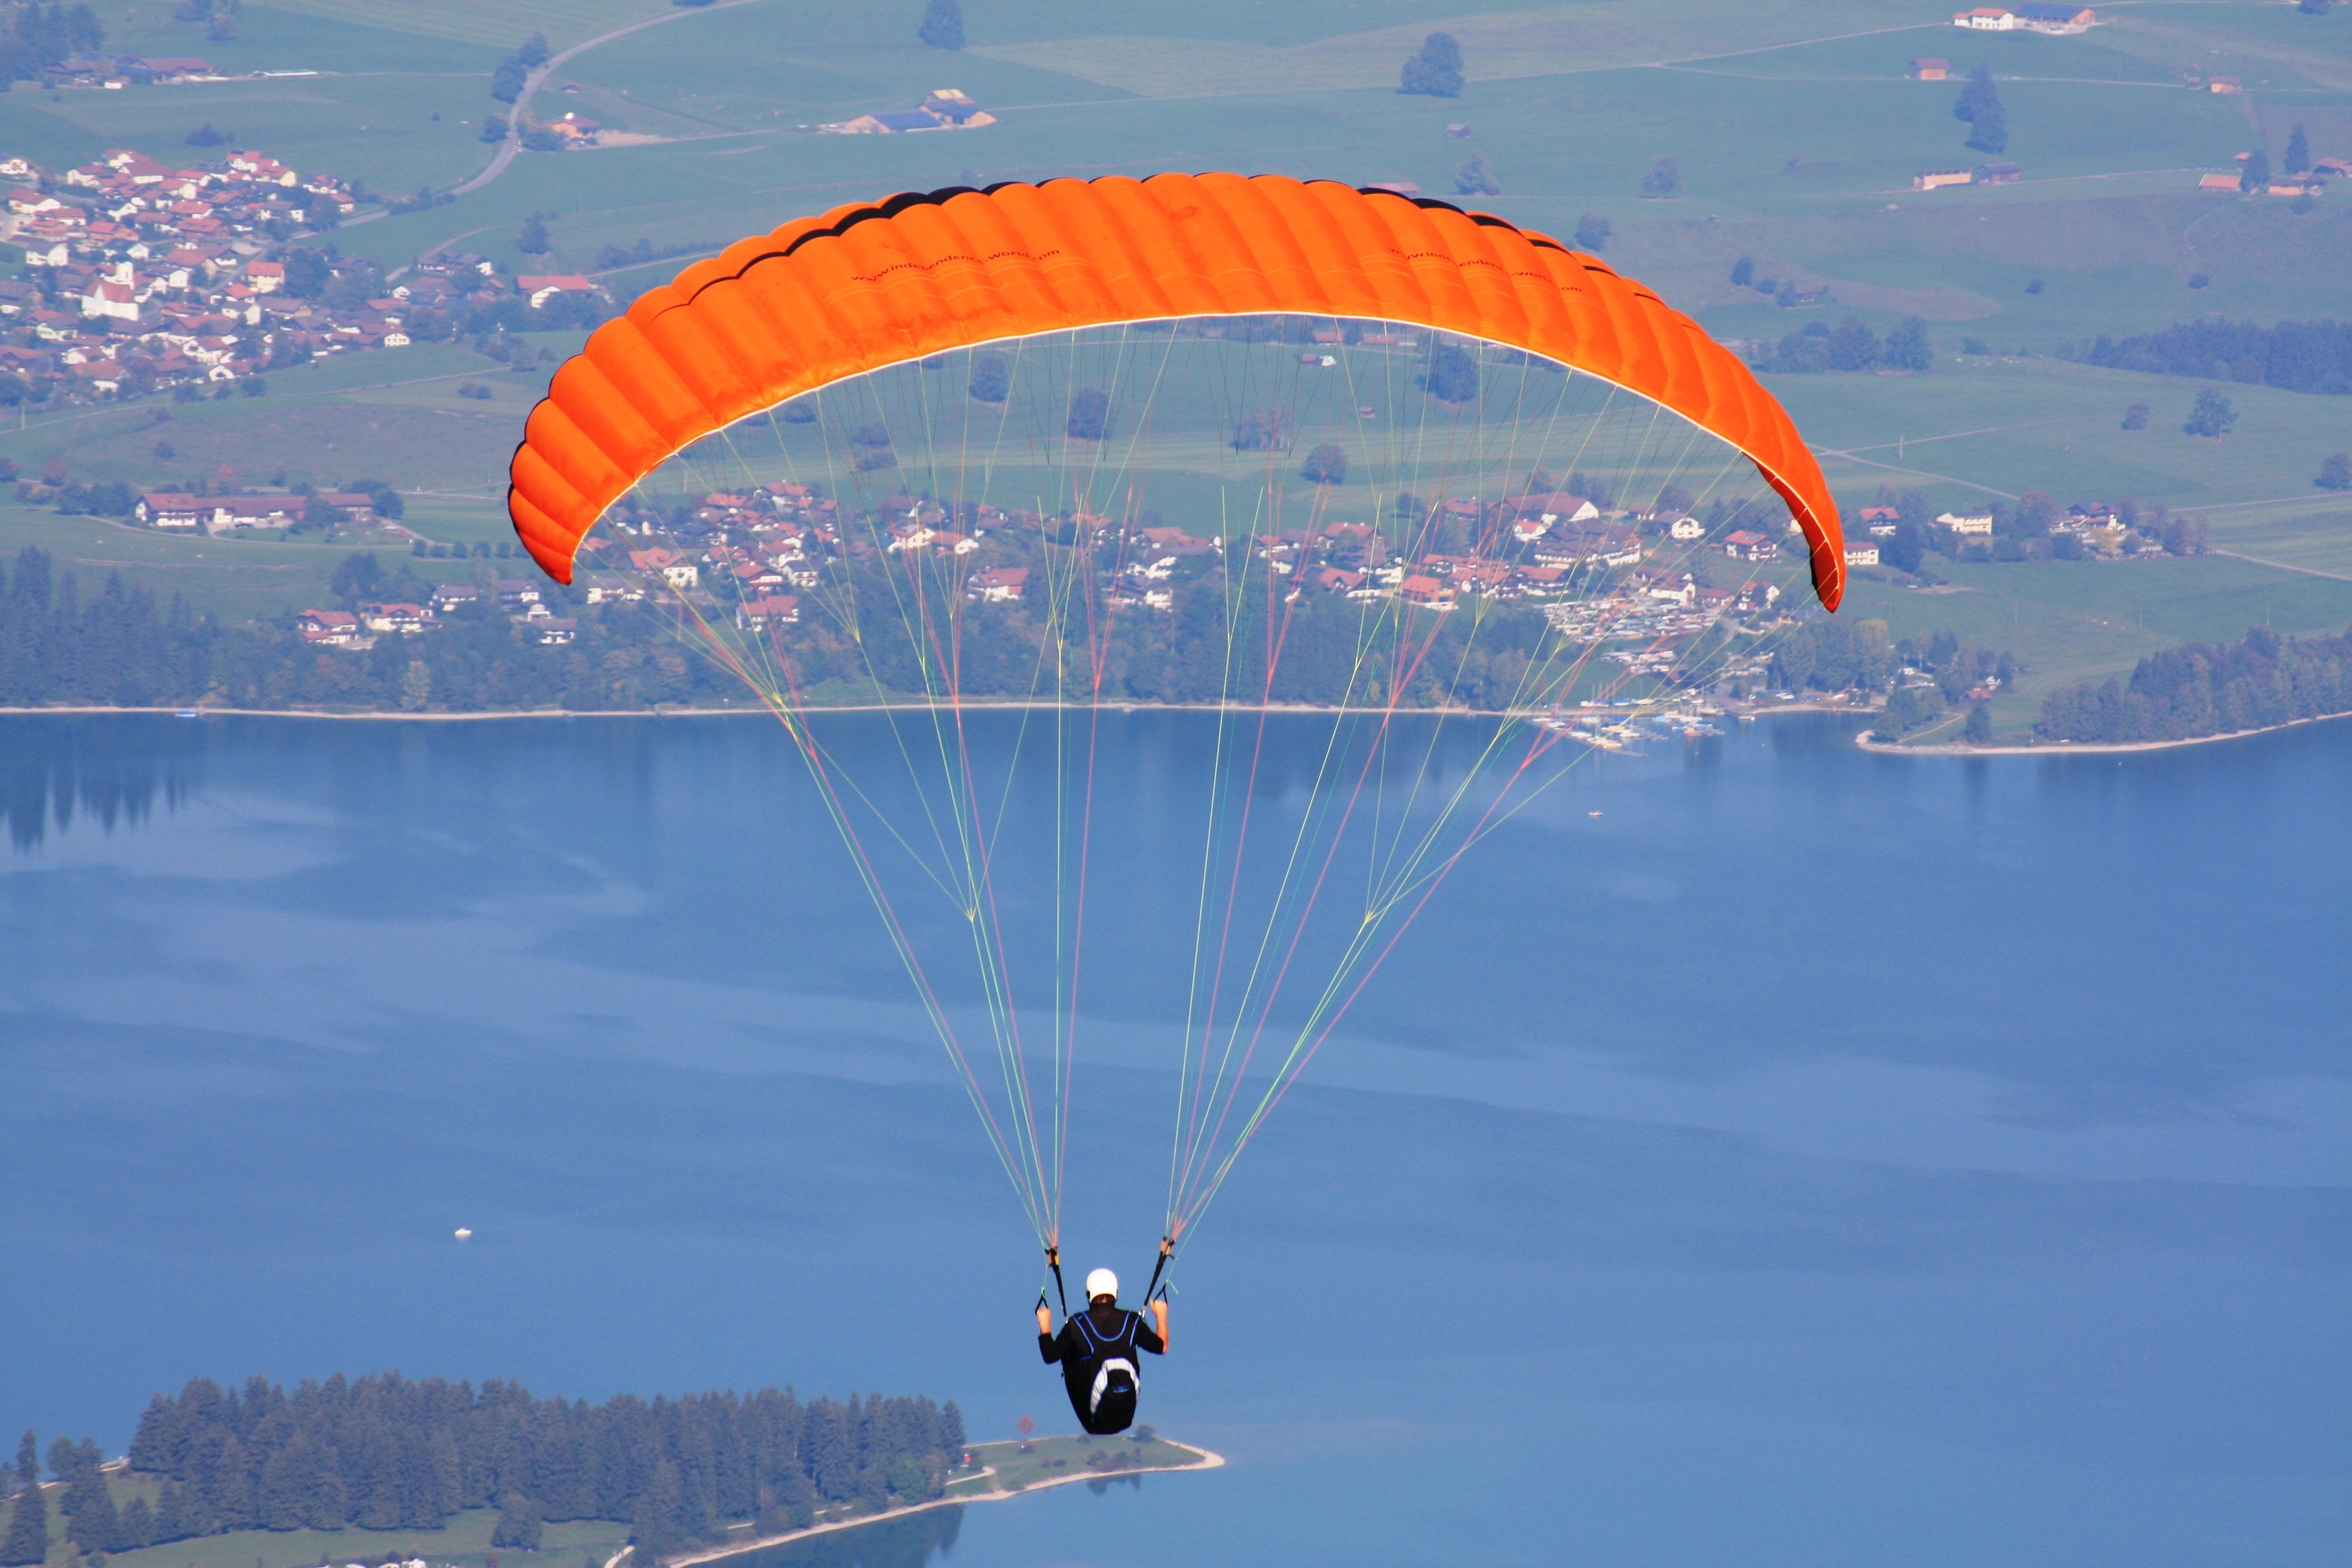
natural, paragliding, parachute, air sports, windsports, parachuting, air travel, extreme sport, sky, daytime, fun, adventure, mountain range, vacation, sports, cloud, paratrooper, leisure, recreation, tourism, horizon, landscape, powered paragliding, sports equipment, wind, flight, kite sports